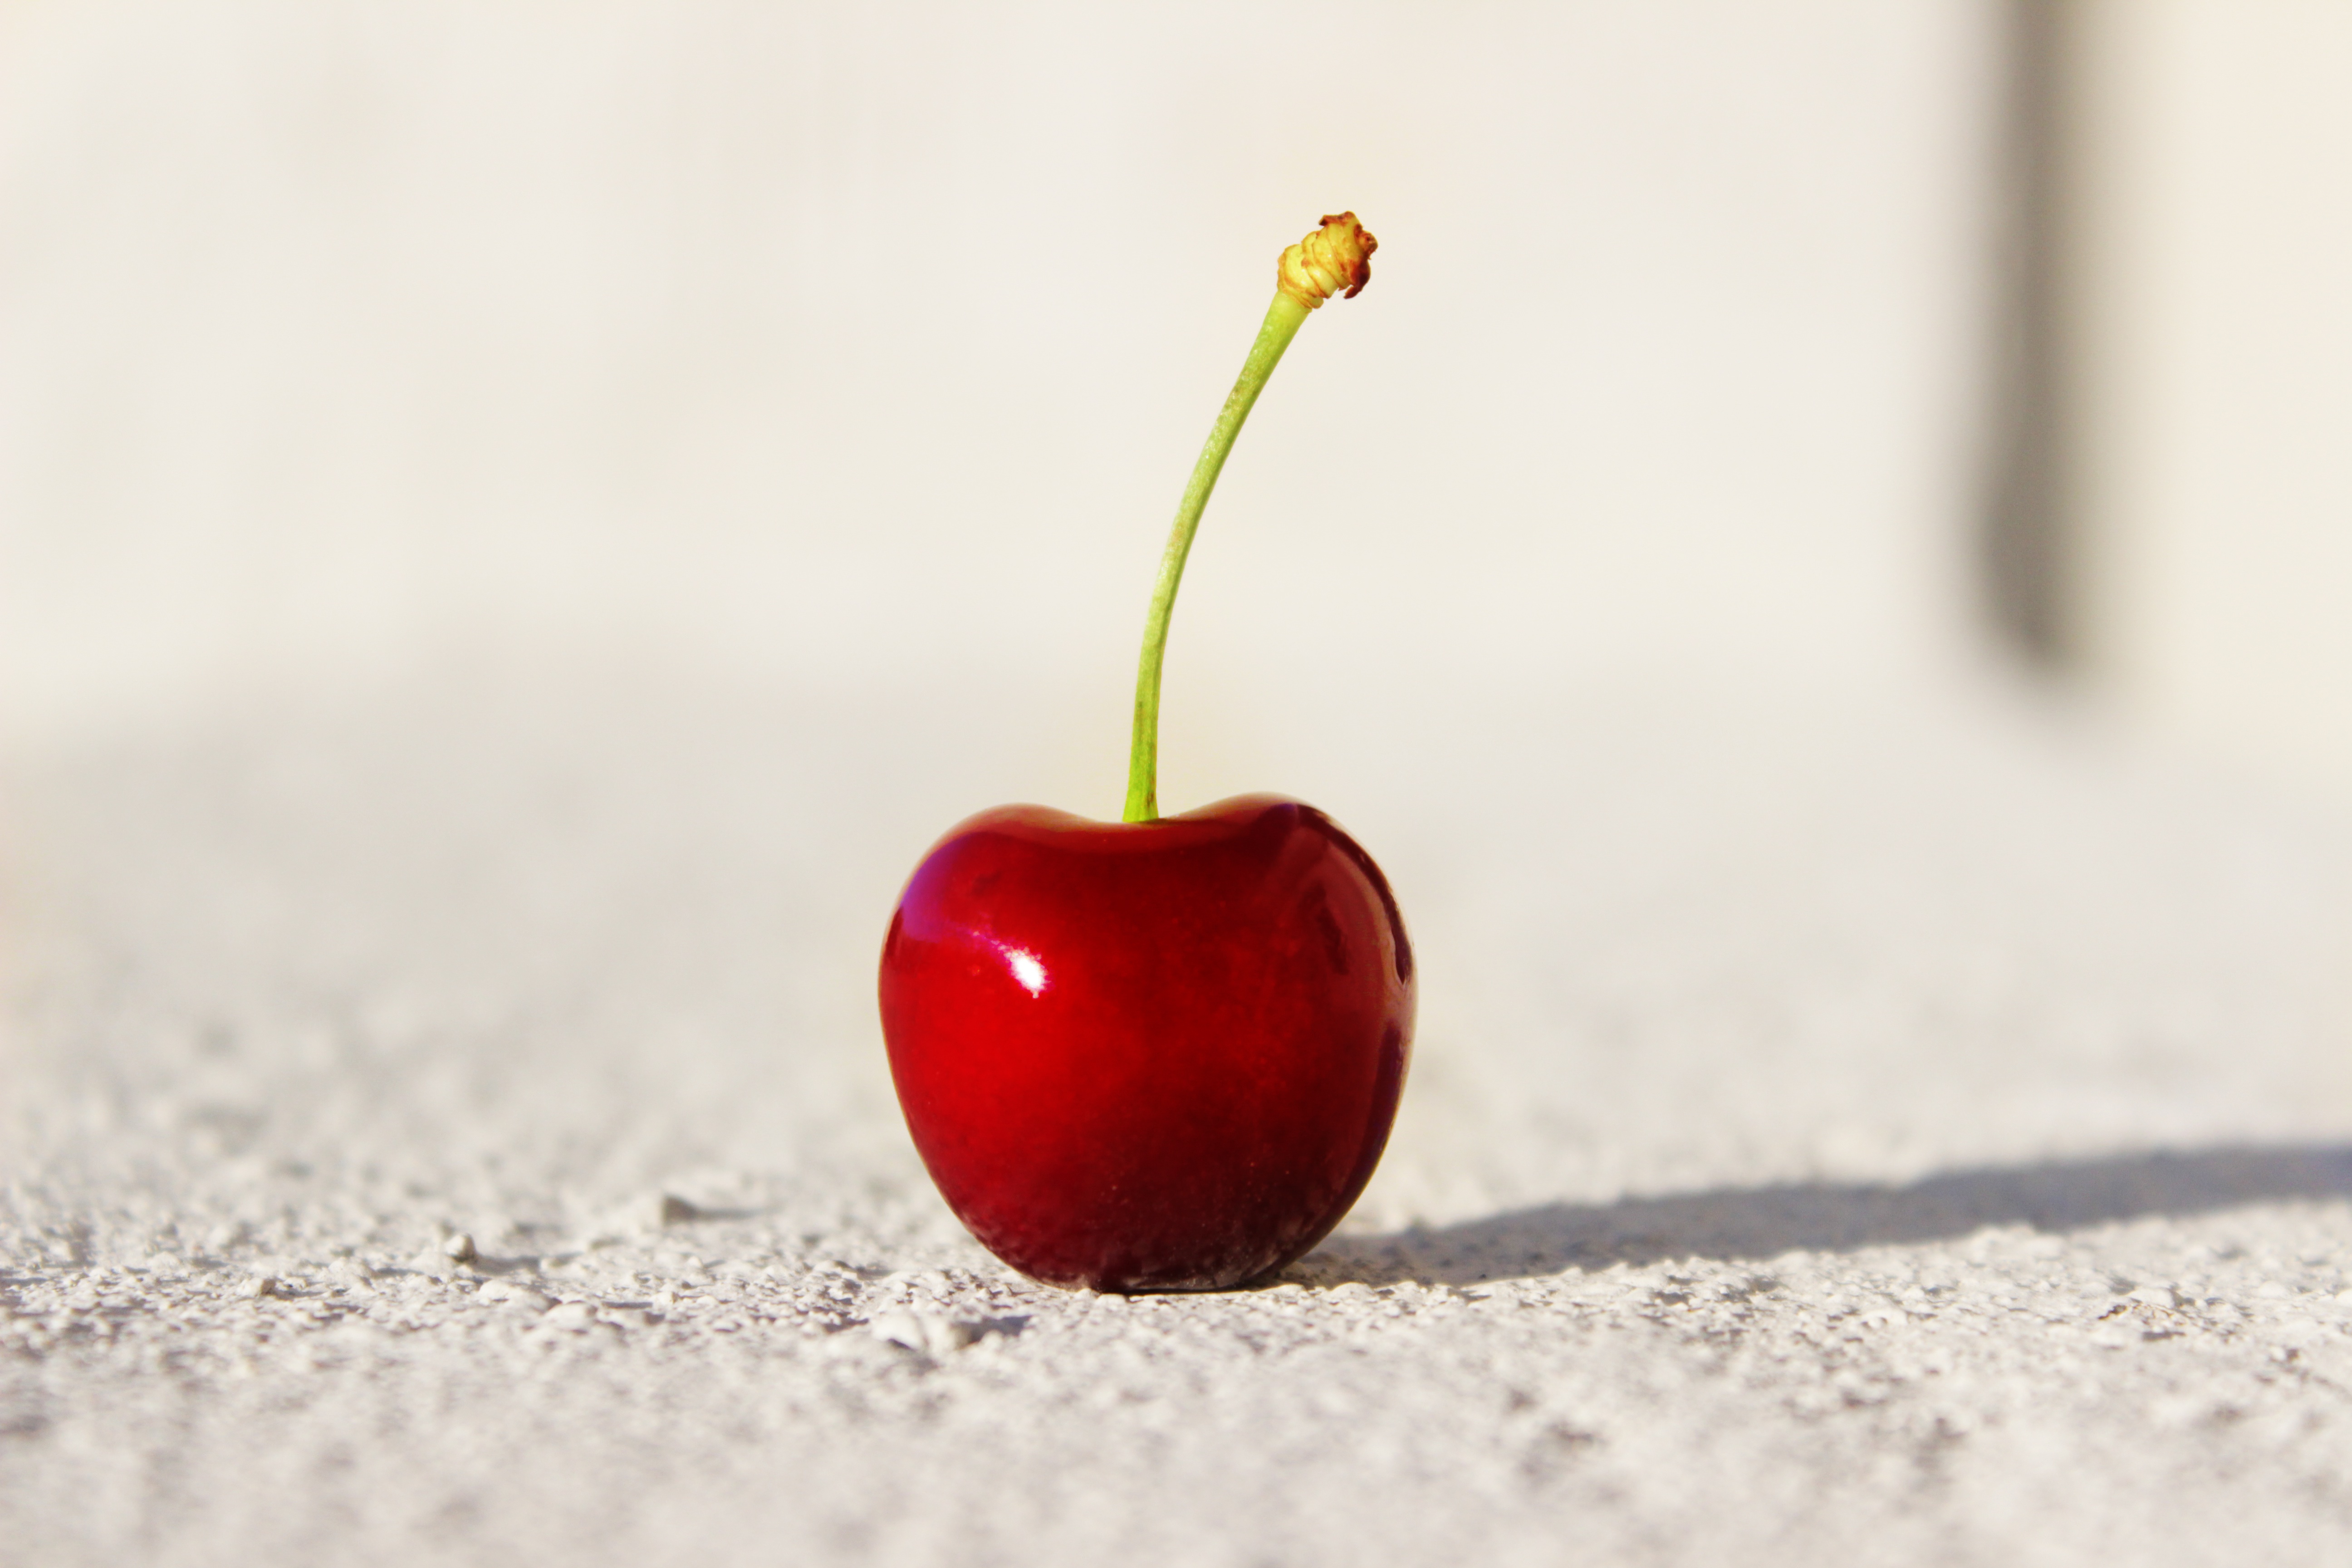
apple, plant, fruit, flower, food, red, produce, close up, cherry, macro photography, flowering plant, rose family, land plant